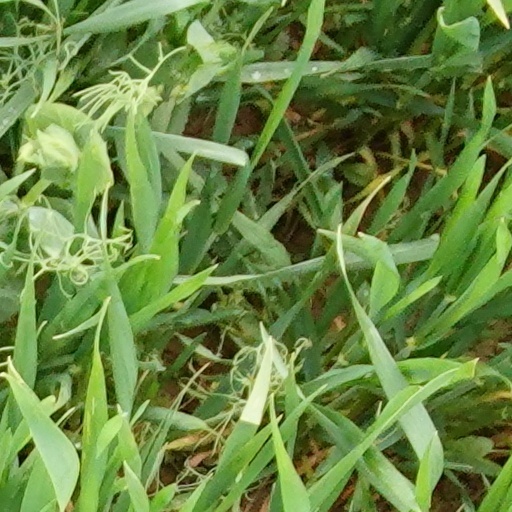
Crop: wheat